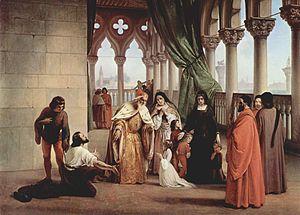
Cette page concerne l'année 1457 du calendrier julien.
Francesco Foscari, né en 1373 en Égypte, mort le 1ᵉʳ novembre 1457 à Venise, fut le 65ᵉ doge de Venise. Il a été élu en 1423.
I due Foscari est un opéra en trois actes de Giuseppe Verdi, sur un livret de Francesco Maria Piave, créé au Teatro Argentina de Rome le 3 novembre 1844.